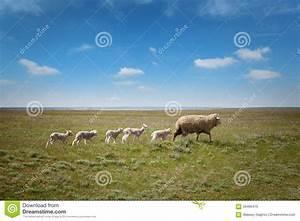
sheep